Radamisto (Handel)

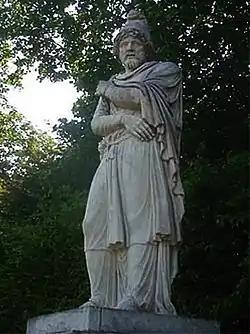
Statue of Tiridates I of Armenia in the park of the Palace of Versailles

In the royal tent outside the city, Polissena, desperately unhappy, prays to the gods to help her in her sorrow ("Sommi Dei"). She is married to Tiridate, King of Armenia, but he has conceived a mad passion for another woman, Zenobia, who is married to Polissena's brother, Prince Radamisto, heir to the throne of the neighbouring kingdom of Thrace. Fraarte, Tiridate's brother, and Tigrane, an ally of Tiridate, come to Polissena and tell her that such is her husband's obsession with his sister-in-law Zenobia that he has declared war on the kingdom and is besieging the city, all so he can satisfy his desire for her. Fraarte and Tigrane advise Queen Polissena to forget about her husband ("Deh! fuggi un traditore") and console herself with Tigrane ("L’ingrato non amar"), who is in love with her, but Polissena is not interested. Tiridate enters and tells his wife to leave; King Farasmane of Thrace, her father, is brought to Tiridate in chains, having been captured in the battle and Tiridate warns he will be put to death unless Zenobia is given to him. Polissena pleads for mercy, but Tiridate dismisses her ("Tu vuoi ch’io parta").